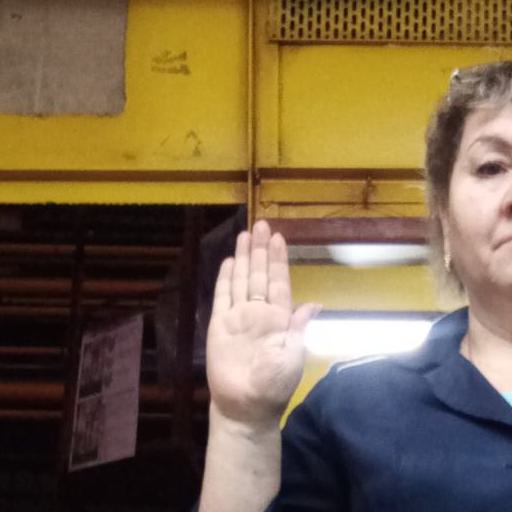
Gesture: stop